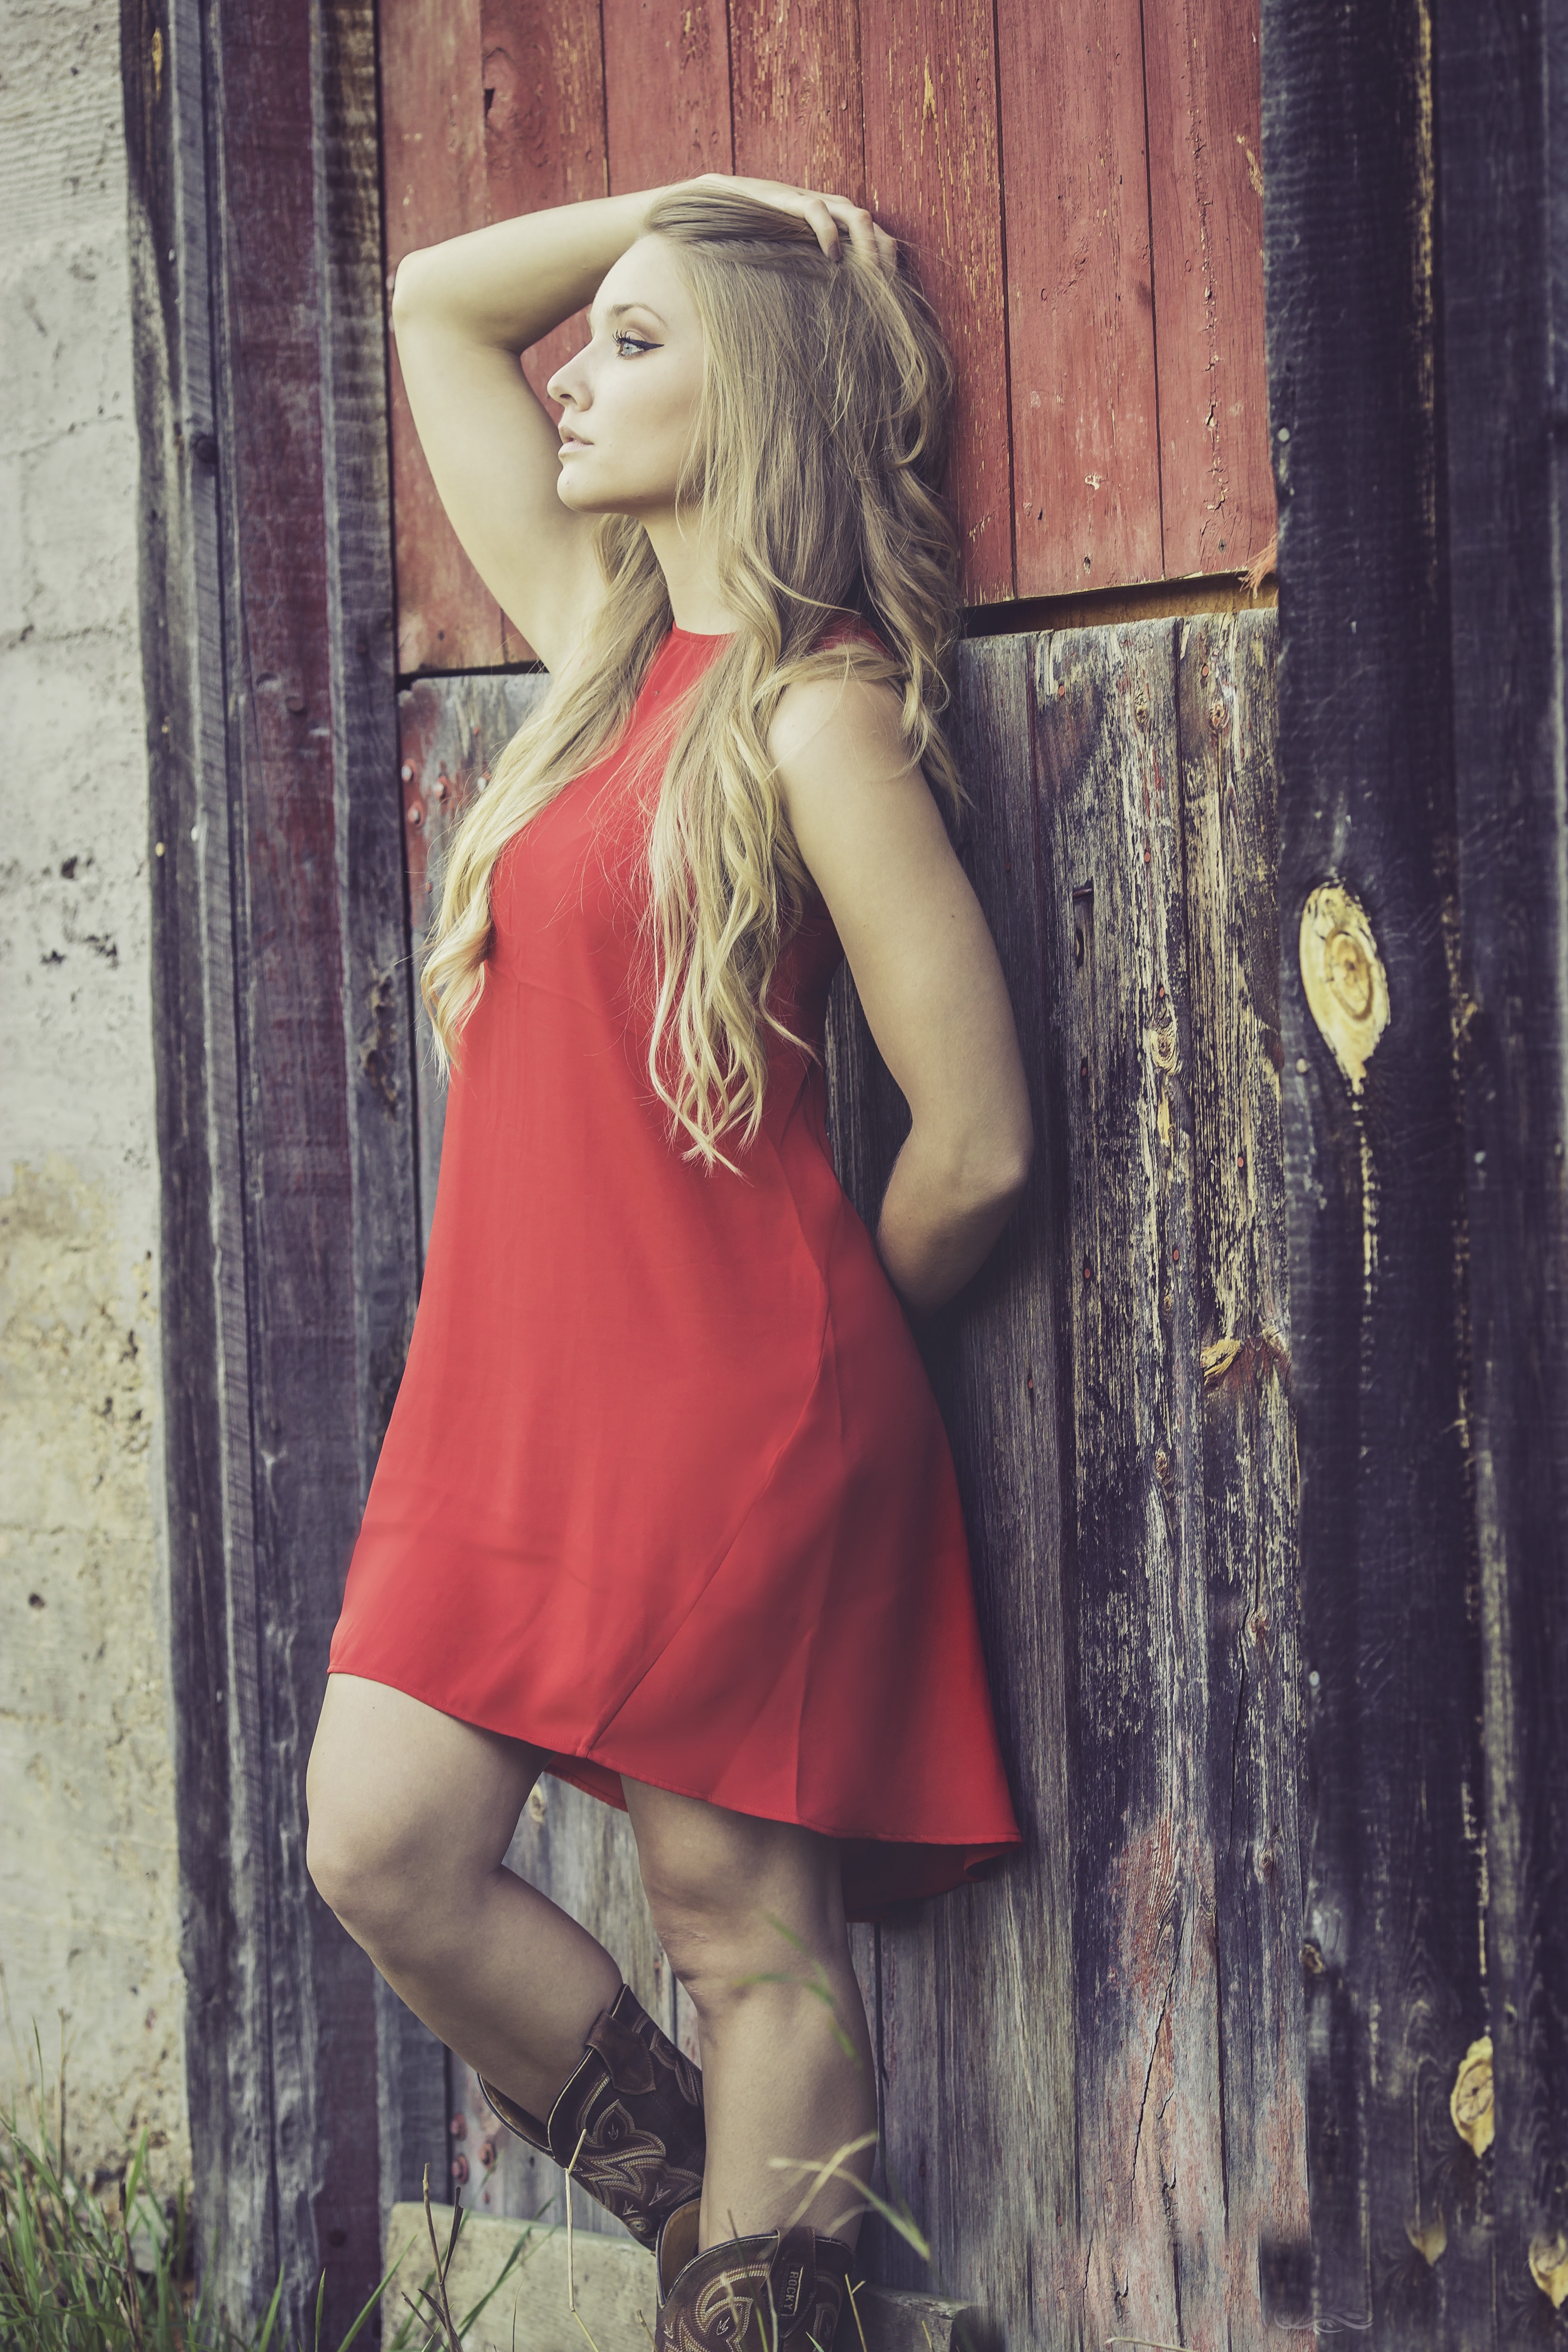
outdoor, person, wood, girl, old, barn, country, rustic, portrait, model, spring, red, color, fashion, clothing, lady, weathered, long hair, dress, photograph, beauty, beautiful, photo shoot, art model